Chalfont St Peter

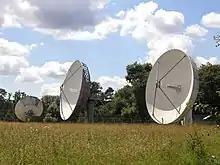
The Chalfont Grove Teleport has a number of large uplink satellite dishes

The British Forces Broadcasting Service is based at Arqiva's Chalfont Grove Teleport in the west of the village on the border with Chalfont St Giles. The National Lottery Draws were filmed at Arqiva's facilities between 2006 and 2012.